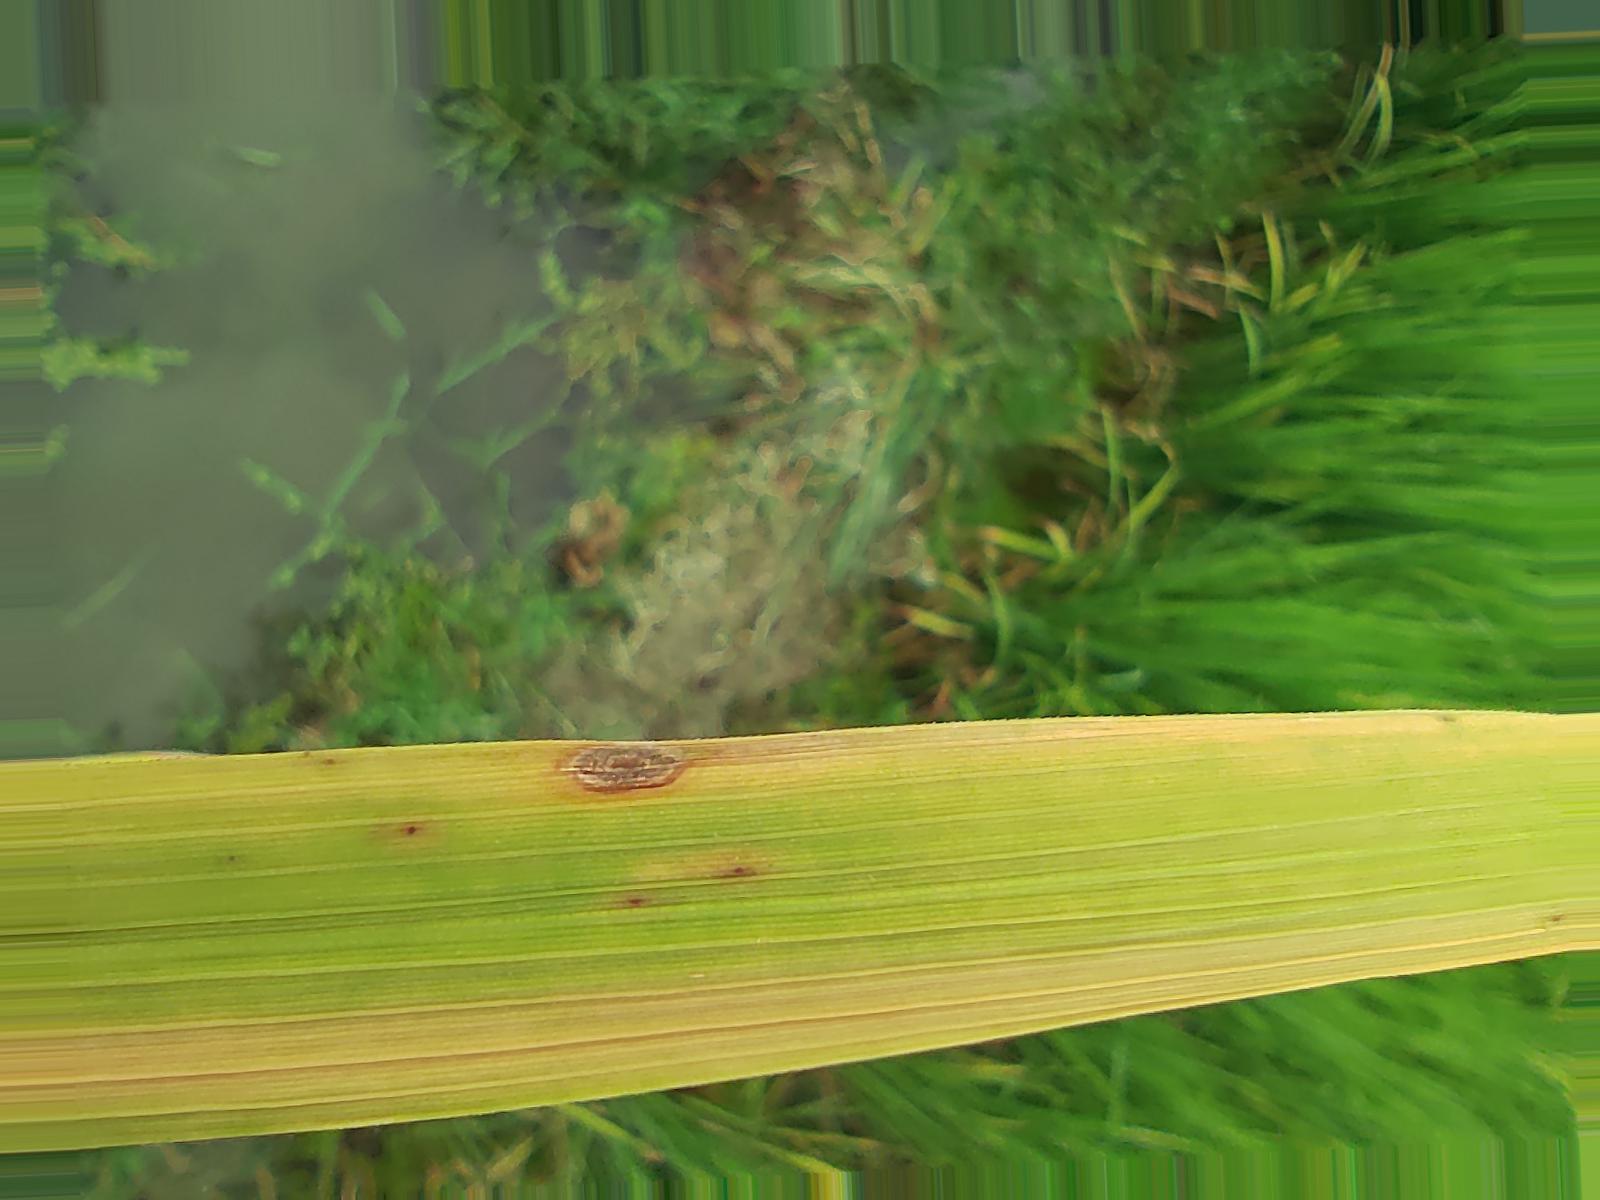
Nhãn: Bệnh Gạch Nâu ( Narrow Brown Spot )